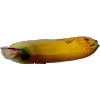
Label: banana_lady_finger